Need for Speed Payback

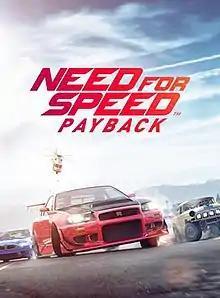
Cover art featuring a Nissan Skyline R34 GT-R V·Spec, BMW M5 and Chevrolet Bel Air Sport Coupe 265 V8 escaping from the police

Need for Speed Payback is a 2017 racing video game developed by Ghost Games and published by Electronic Arts. The game was released for PlayStation 4, Windows, and Xbox One on November 10, 2017. It is the twenty-third installment in the "Need for Speed" series.